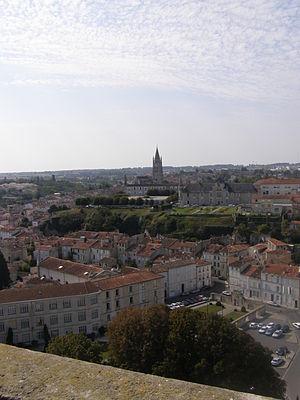
Cet article présente les faits marquants de l'histoire de Saintes, une ville du sud-ouest de la France.